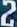
Number: 2